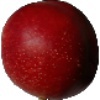
Label: Nectarine 1